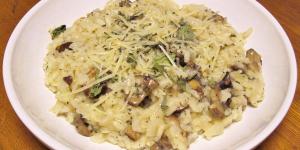
arroz con queso y champinones